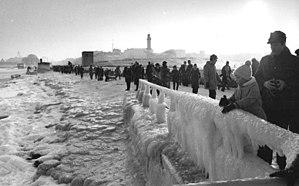
L'Hiver météorologique se déroule du 1ᵉʳ décembre au 28 février, donc l'Hiver 1979 se déroula du 1ᵉʳ décembre 1978 au 28 février 1979.